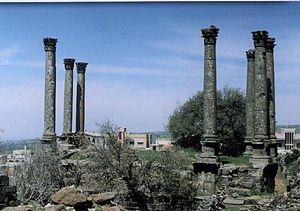
La cité antique de Canatha ou Kanatha se trouvait sur l’emplacement de la petite ville actuelle de Qanawat au sud de la Syrie, à 1 240 m d’altitude dans le massif basaltique de Jabal al-`Arab, et à 7 km au nord-est de la capitale provinciale d’As-Suwaydâ’. Canatha était une des cités de la Décapole